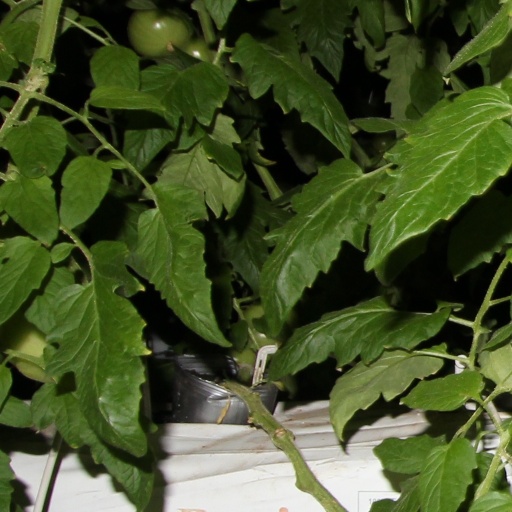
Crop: tomato